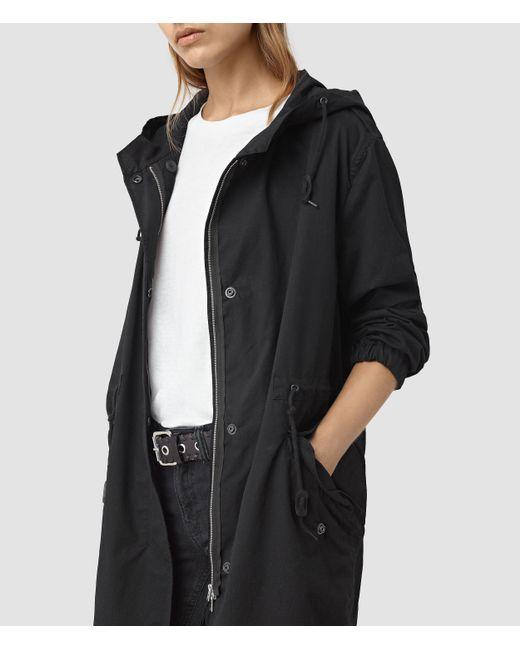
Langer schwarzer Mantel für Damen